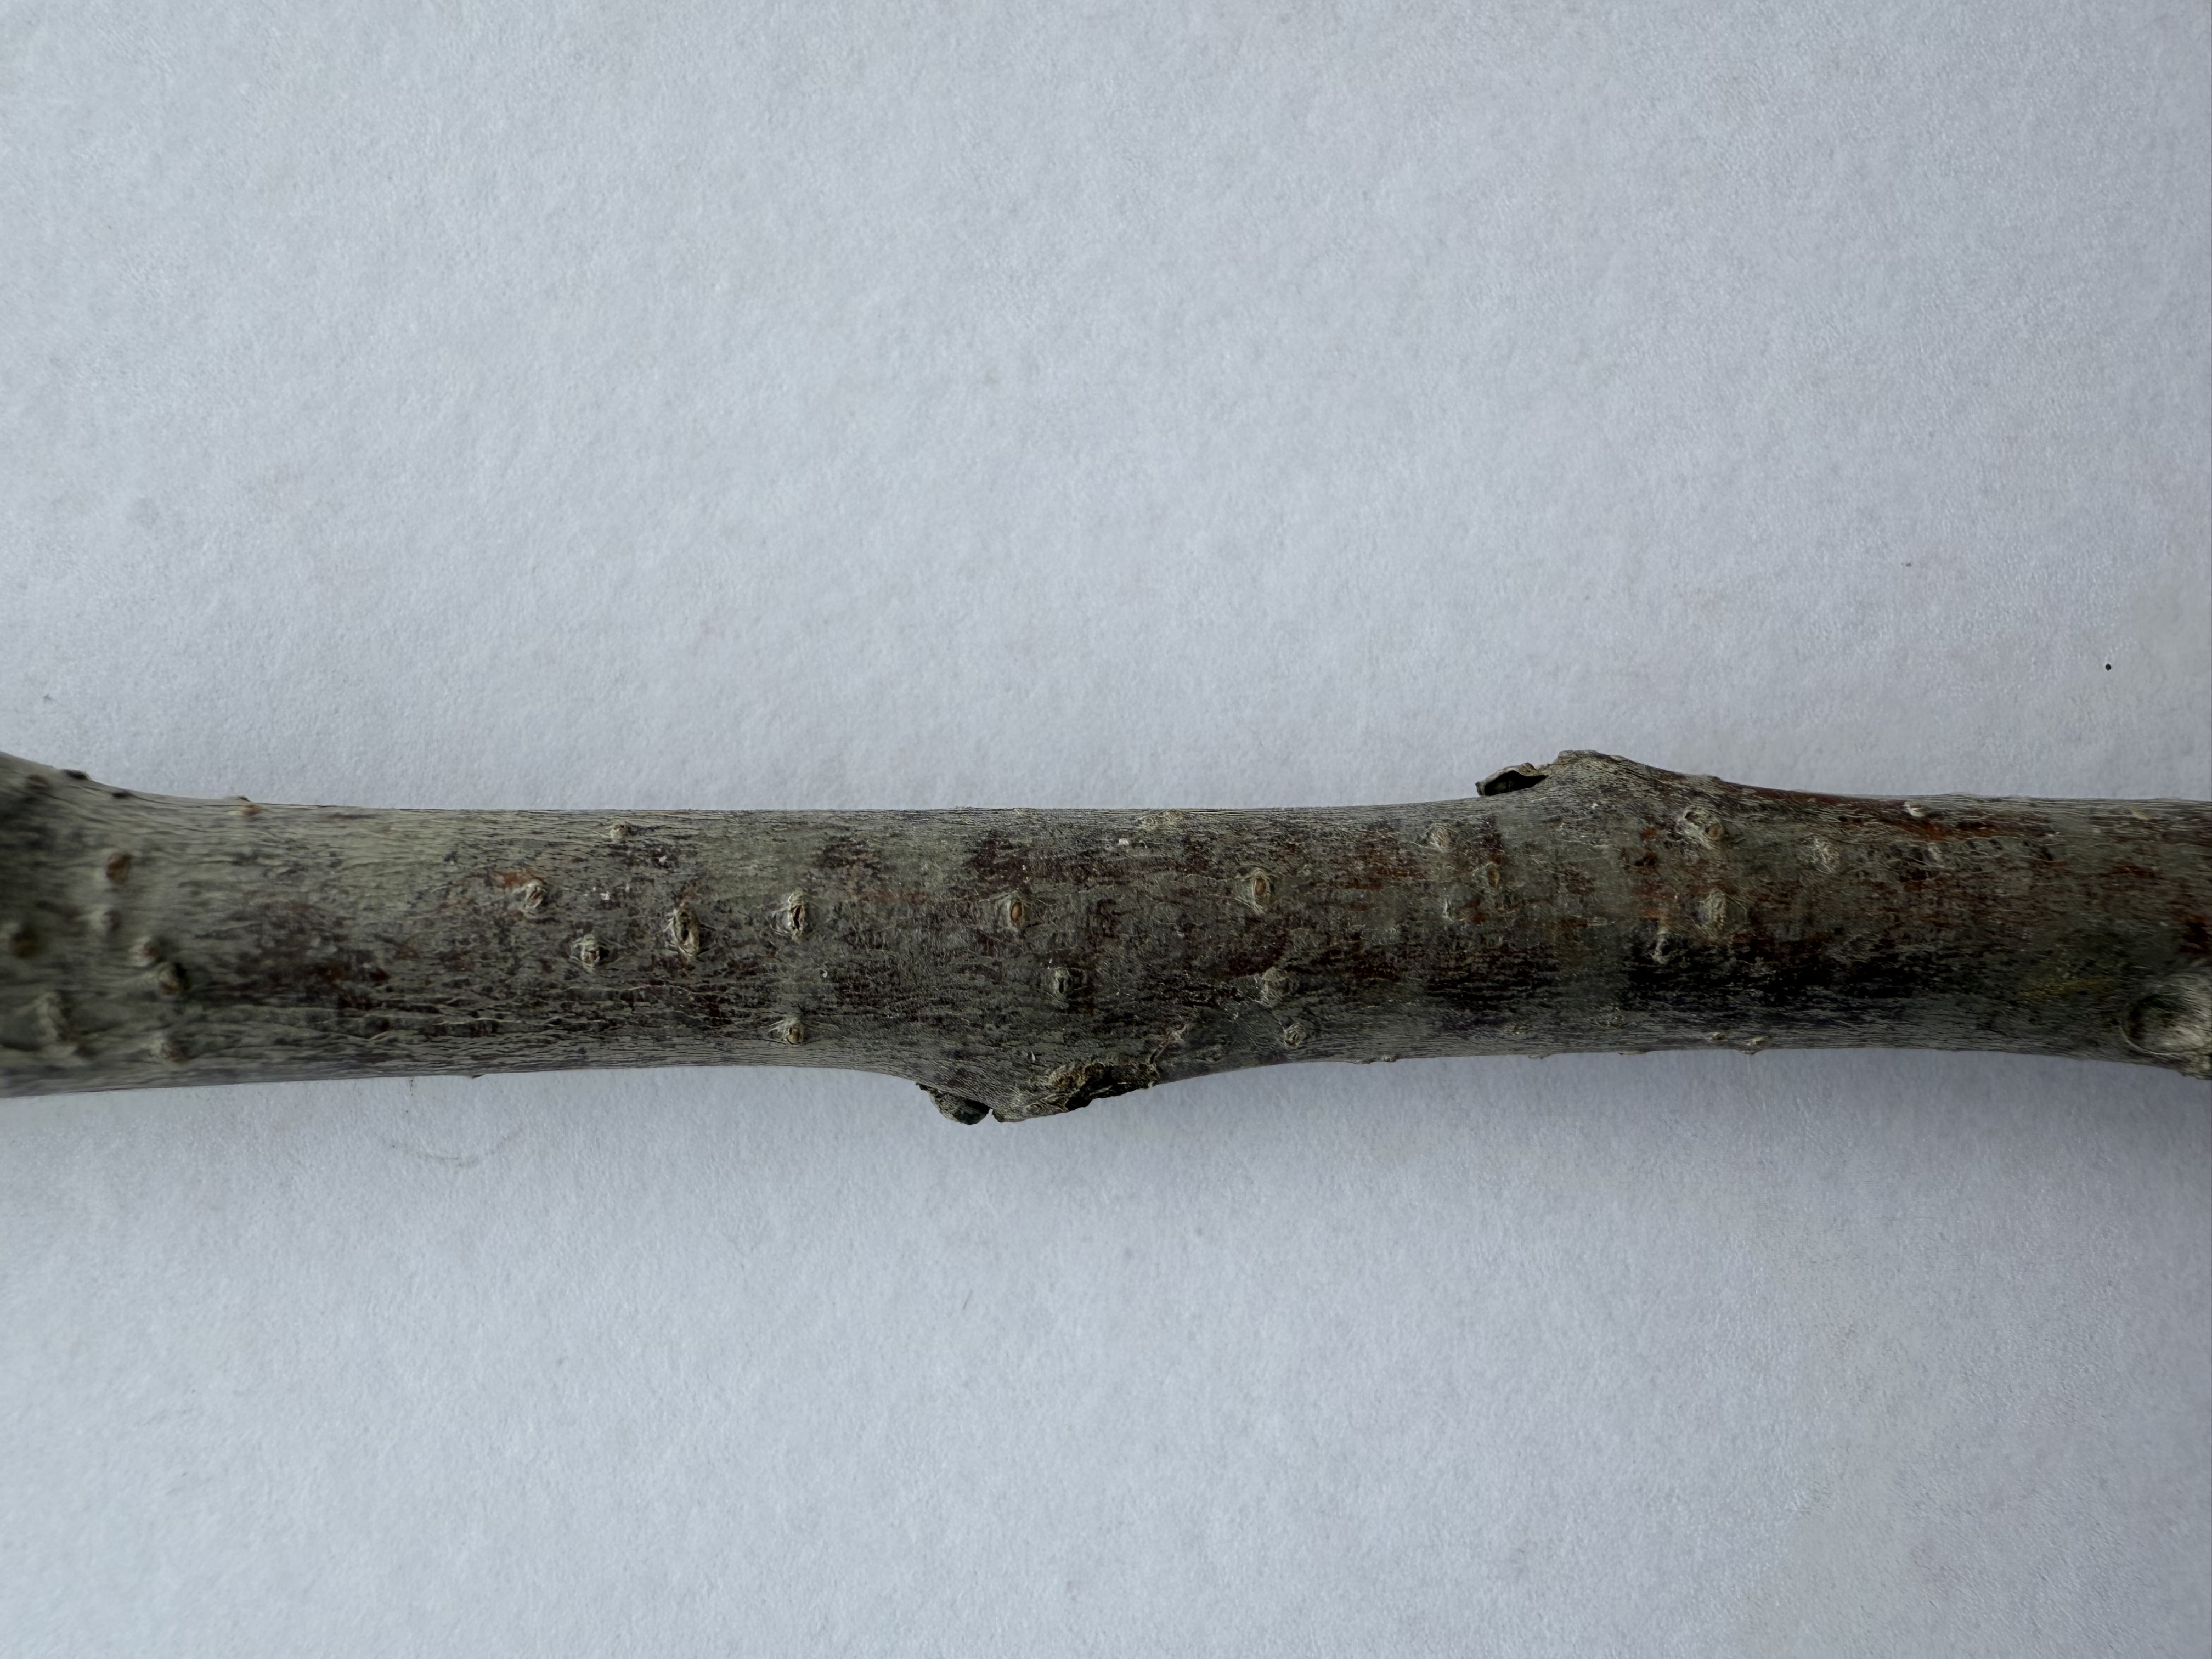
Variety: Ziraat 0900 Cherry